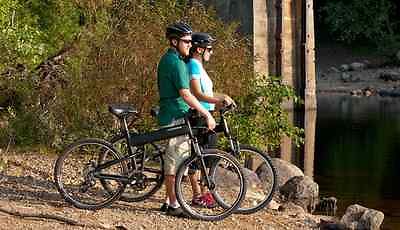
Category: bicycle